Peter Kaufmann (Alpine guide)

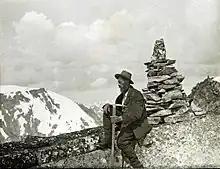
Peter Kaufmann on the summit of Castor Peak (8282 ft.), a mountain that is part of the Asulkan (Jupiter) Group including Mts. Pollux and Lea, in British Columbia, on 30 July 1907.

Generally from the upper middle classes, Kaufmann's clients came from various professions and had different reasons for climbing. Some sought adventure and wanted to prove themselves with a challenging climb or enhance their mountaineering skills; others wanted to experience the beauty and power of nature first-hand; still others were pursuing personal, professional, scientific, or photographic interests. Several prominent clients wrote testimonies into Peter Kaufmann's "Führerbuch": Frank Vanderstrucken (July 1880), an American composer and conductor; William Woodman Graham (September 1887), Charles Pilkington (July 1877), and Friederick Gardiner (July 1877), accomplished mountain climbers; Arthur Wehrli (September 1899), a Swiss photographer and postcard publisher; Francis Ysidro Edgeworth (July 1891), a political economist; the Lindts (August 1888 & July 1890), chocolatiers and apothecaries from Bern; Archibald Philip Primrose (July 1900), a former Prime Minister of Great Britain; Lionel de Rothschild (July 1900), a banker, politician, and zoologist; W. J. Haslam (August 1903), a headmaster of New College, Harrogate; Hugh William Acton (September 1905), a professor of tropical medicine.